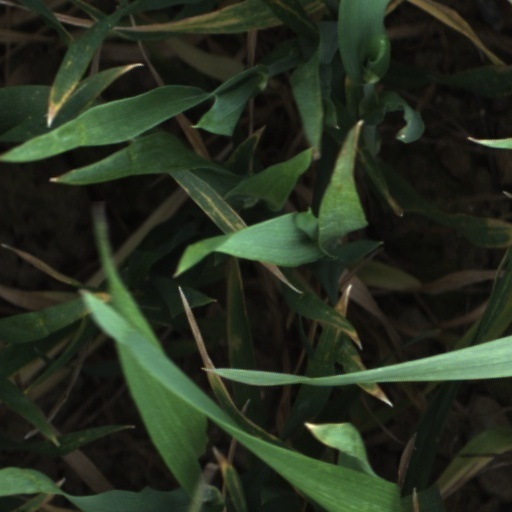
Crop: wheat